Einar Holbøll

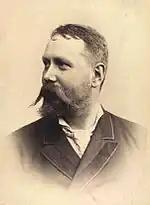
Holbøll in 1900.

Einar Holbøll (December 20, 1865 – February 23, 1927) was a postmaster and philanthropist from Denmark who conceived the idea of Christmas Seals and was fundamentally involved in their issuance. They were sold at post offices to raise much needed funds to research and fight tuberculosis, an incurable lung disease that was occurring in alarming proportions in Denmark and other countries around the world, esp among children. After much effort, Holbøll, convinced the Danish government to issue Christmas Seals, and in December, 1904, Denmark issued its first Christmas Seal. Christmas Seals were soon adapted by other countries, including Sweden, Norway, Iceland and the United States. Subsequently, the association between Christmas seals and their usage with the fight against tuberculosis became prevalent throughout the twentieth century. The great success of the Christmas seal provided the badly need funding to make the effort to fight tuberculosis possible.